Encyclopædia Britannica Third Edition

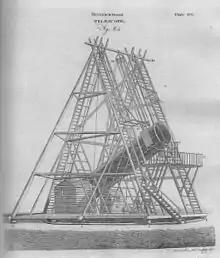
Illustration of William Herschel's Grand Telescope of 1789.

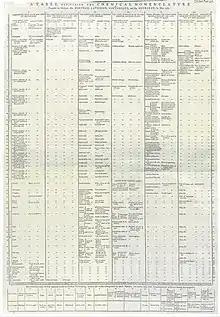
Thomas Thomson was recruited by "Britannica" in 1796 to amend the Chemistry article, which had been written, probably by Tytler, using archaic ideas and terminology. Before beginning to re-write the entire article for the supplement, he authored this chart, to be used as an appendix to the article in the 3rd edition, showing the new nomenclature that Lavoisier, et al. had introduced in 1787.

Several noted authorities contributed to this edition, such as Dr. Thomas Thomson (brother of James) who introduced the first usage of chemical symbols in the 1801 supplement (see below), and John Robison, Secretary of the Royal Society of Edinburgh, who wrote on natural philosophy. The 3rd edition is also famous for its bold article on "Motion", which regarded Isaac Newton's theory of gravitation as erroneous. Instead, authors James Tytler and Gleig wrote that gravity is caused by the classical element of fire. They seem to have been influenced by William Jones's "Essay on the First Principles of Natural Philosophy" (1762), which in turn was based on John Hutchinson's MA thesis, "Moses' Principia", which was written in 1724 but rejected by the University of Oxford. Nevertheless, Gleig was sanguine about the errors of the 3rd edition, repeating William Smellie's sentiment in the 1st edition quoted in the main article: